L'Homme truqué (The Doctored Man)

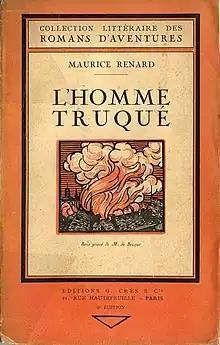
Cover drawn by Maurice de Becque of the collection "L'Homme truqué" published in 1921 by éditions G. Crès.

L'Homme truqué is a short novel by Maurice Renard, initially published in March 1921 in the magazine "Je sais tout". Regularly republished in France during the 20th and 21st centuries, it also benefits from numerous publications abroad.